Nila (Ramayana)

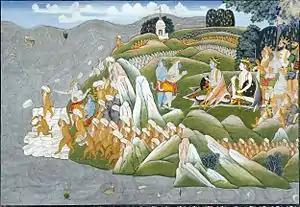
Nala (white vanara) and Nila (blue vanara) talking with Rama. Left: Nala and Nila directing the vanaras to place the stones in the ocean.

Rama, aided by an army of vanaras, reaches the end of land, but needs to cross over to Lanka to retrieve Sita. The Ramayana credits Nala as the sole builder of the Rama Setu, a bridge across the ocean between Rameswaram and Lanka, enabling the forces of Rama to pass over to Lanka. However, the "Ramacharitamanasa" credits Nala and his brother Nila for the bridge's creation. The sea-god Varuna tells Rama that both of them possess the ability to make stones float on water.